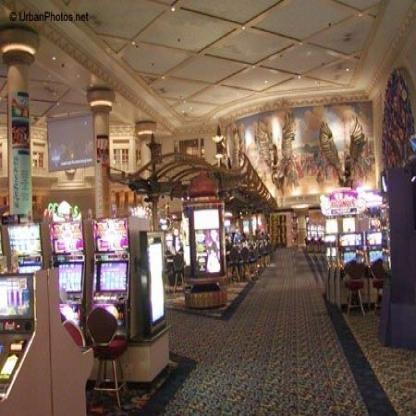
Scene: Indoor